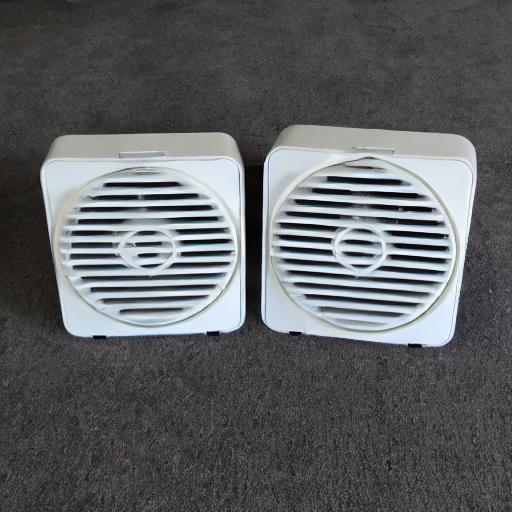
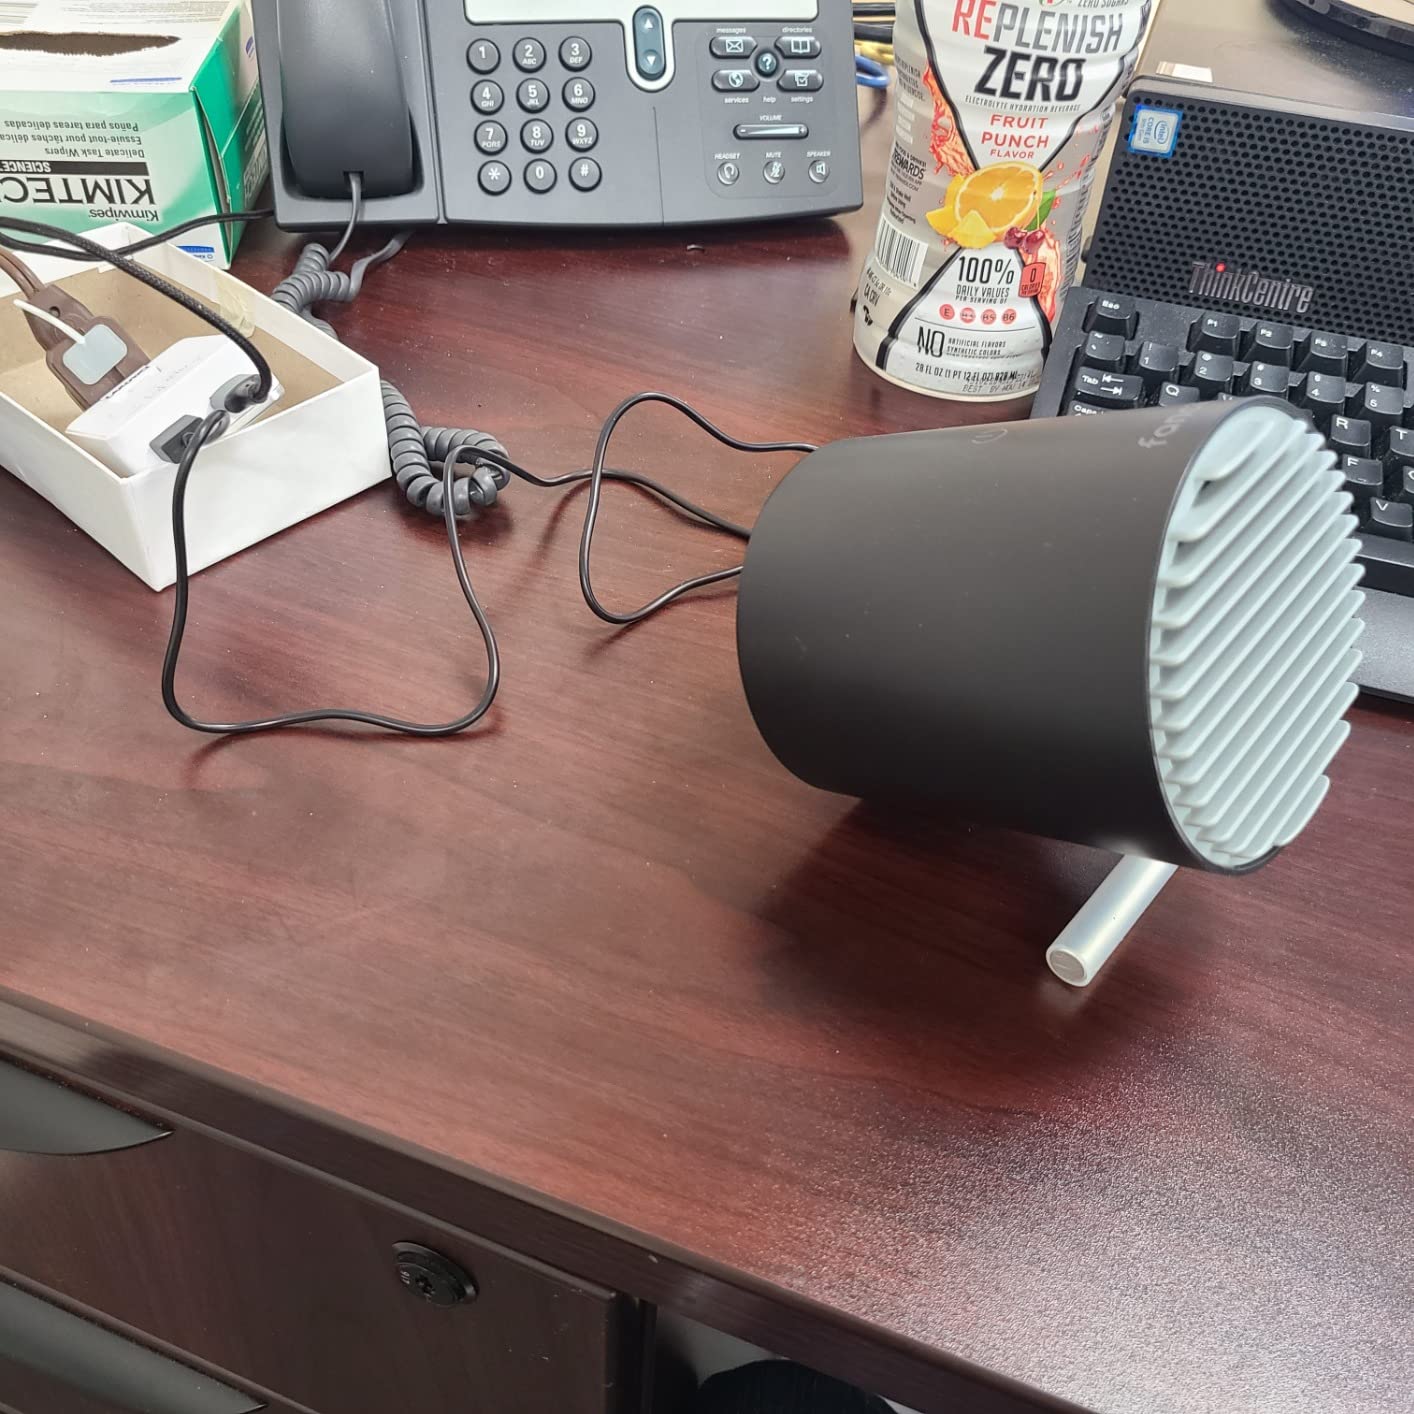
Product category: fan
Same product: no